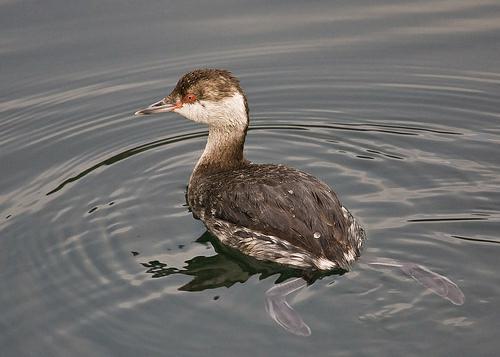
A photo of a horned grebe